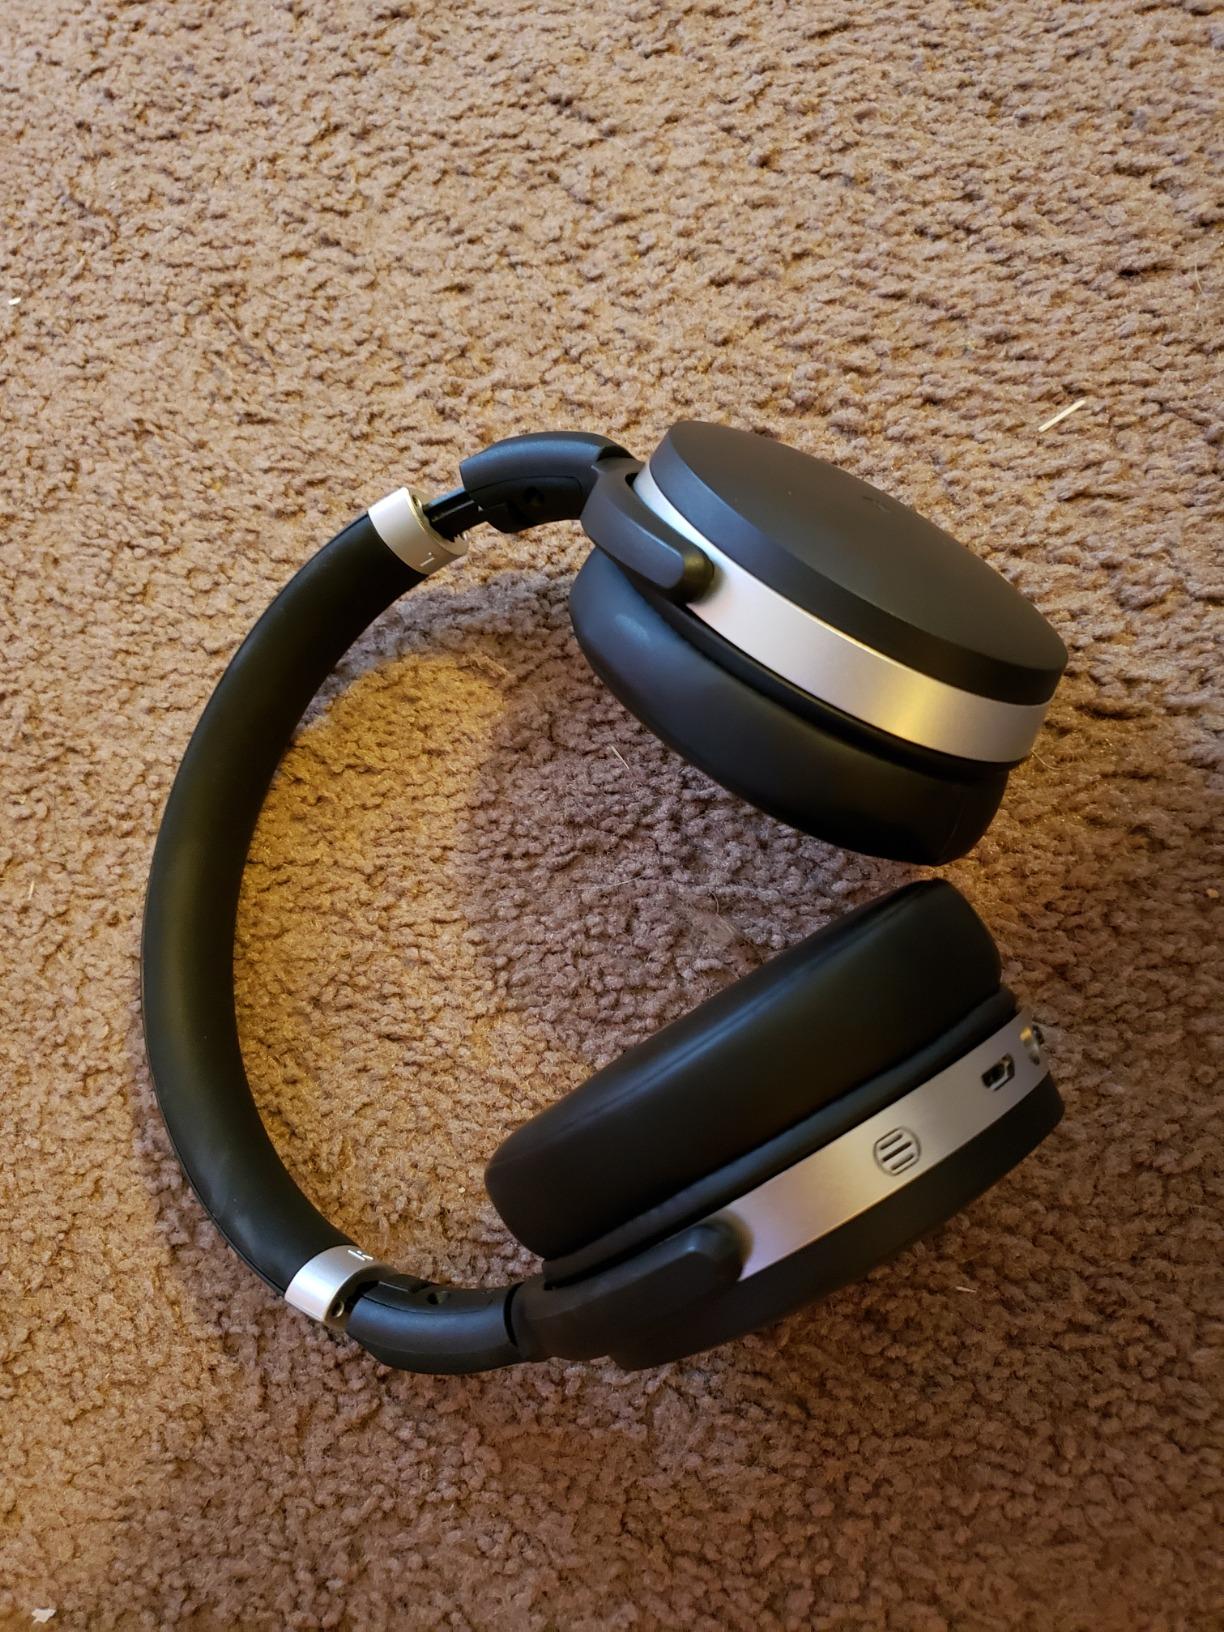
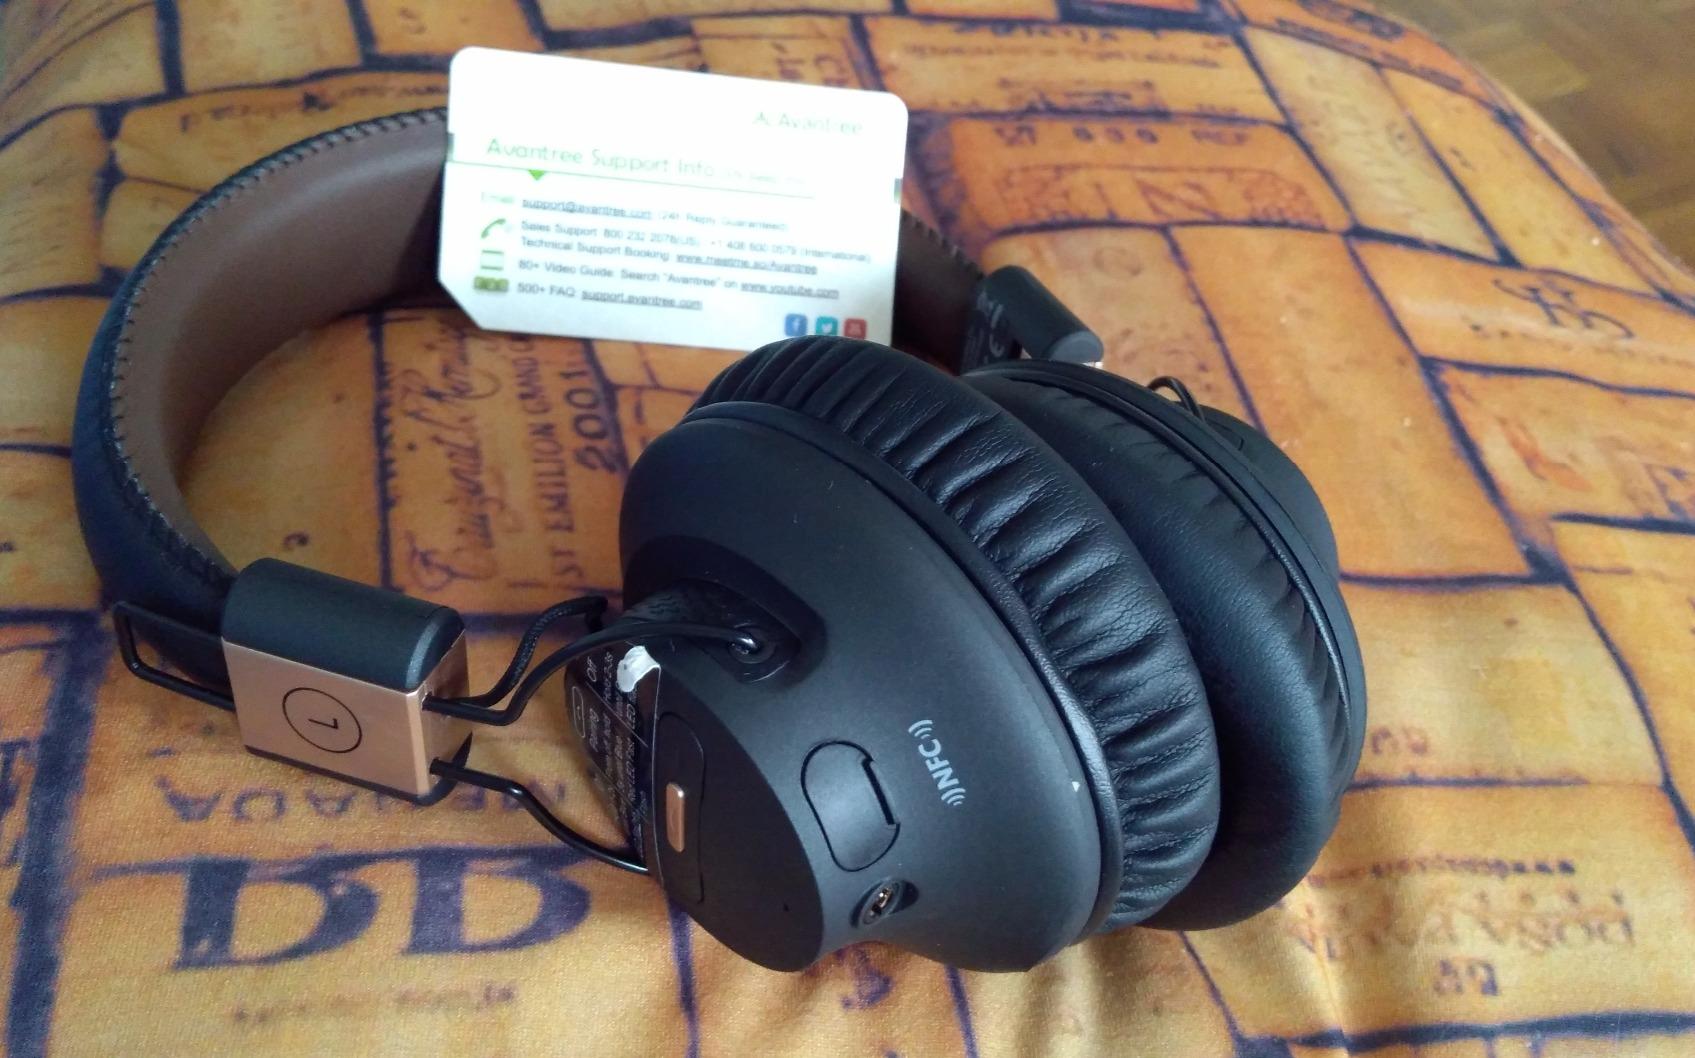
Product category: headphones
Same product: no